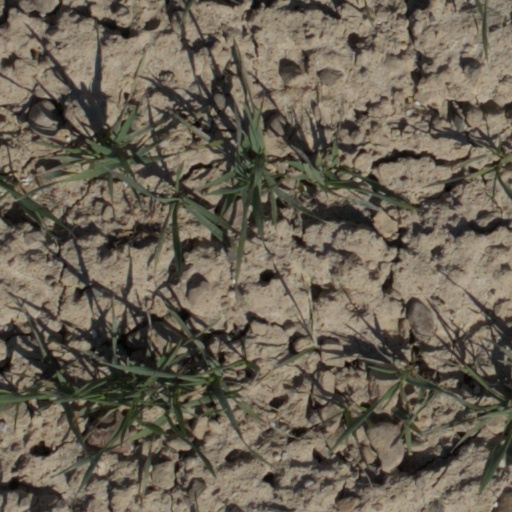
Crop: wheat